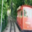
Label: streetcar